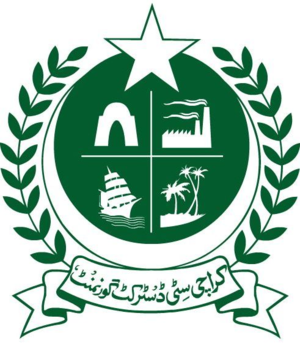
Karachi